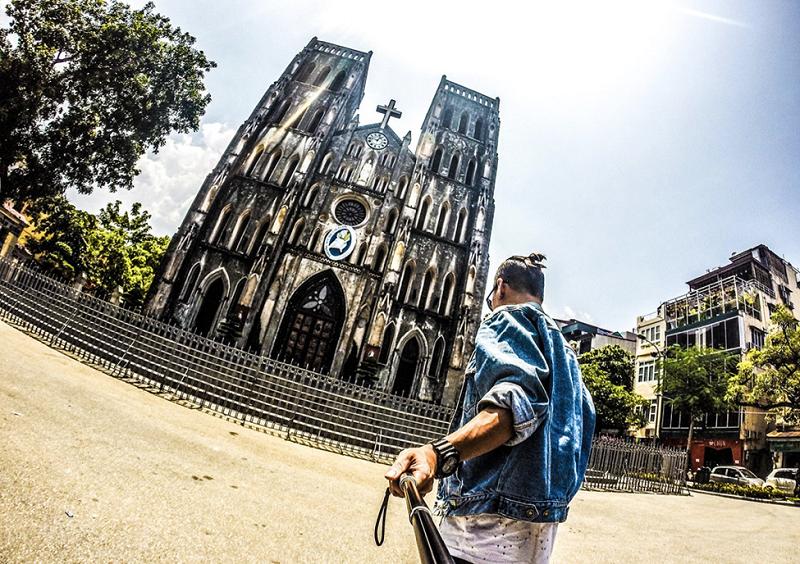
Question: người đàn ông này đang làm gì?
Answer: đang chụp ảnh có góc nhìn từ sau lưng